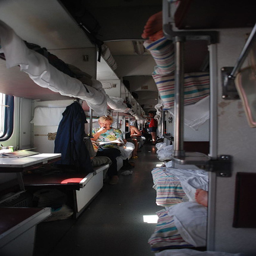
A car on the train with room to sleep.
the inside of a passenger train with the sun shinning
People are riding a bus with beds in it
A vehicle with bunk beds on the inside
long hallway of a bus or train station